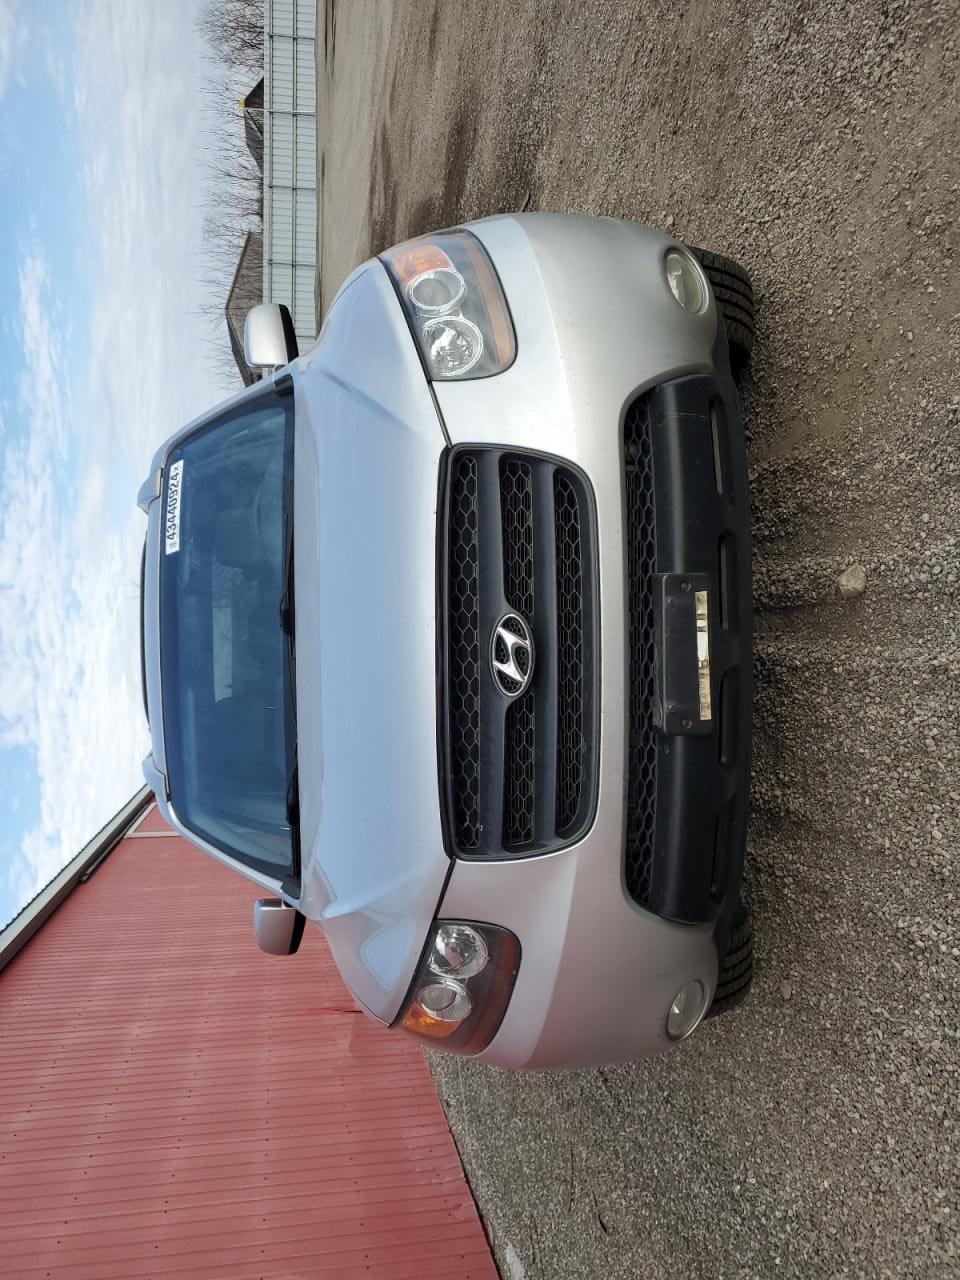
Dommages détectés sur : plaque d'immatriculation avant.
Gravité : majeur